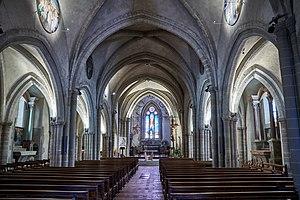
Evian - Église Notre-Dame de l'Assomption - Nef
L'église d'Évian-les-Bains est une église située à Évian-les-Bains, en France.